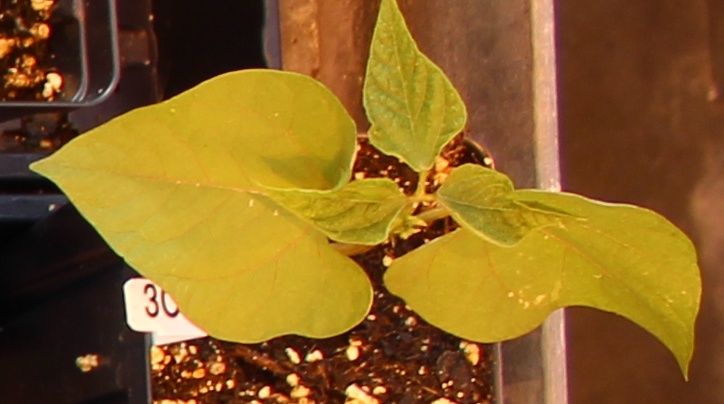
Label: Blackbean